Noakhali District

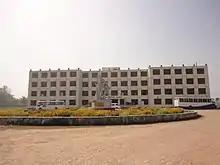
The Noakhali Science and Technology University.

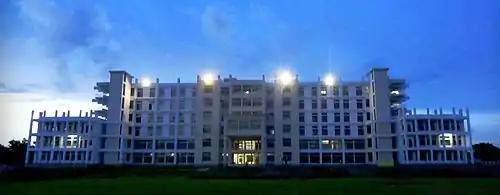
The Abdul Malek Ukil Medical College in Chowmuhani.

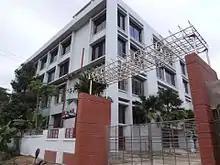
Campus of Begumgonj Textile Engineering College.

Noakhali district has one medical college, one general hospital (250 beds), eight Upazila health complexes (total 331 beds), 25 union sub-centers, 59 Union health and family welfare centers, one TB clinic, two school health clinics, one NGO clinic and three mother and children welfare clinics (Total 30 beds). There are 60 private hospitals and 115 diagnostic centers. 247 community clinics are now functioning. The activities of the Medical College Hospital is now in General Hospital.